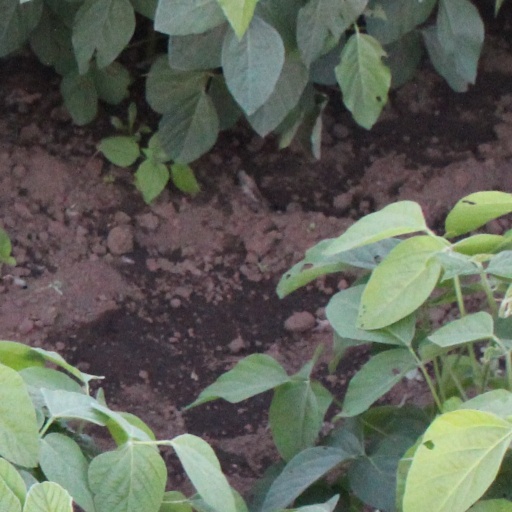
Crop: soybean